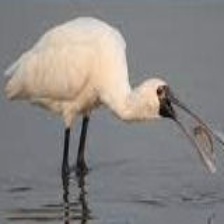
Species: BLACK FACED SPOONBILL
Scientific name: PLATALEA MINOR
ImageNet parent category: spoonbill